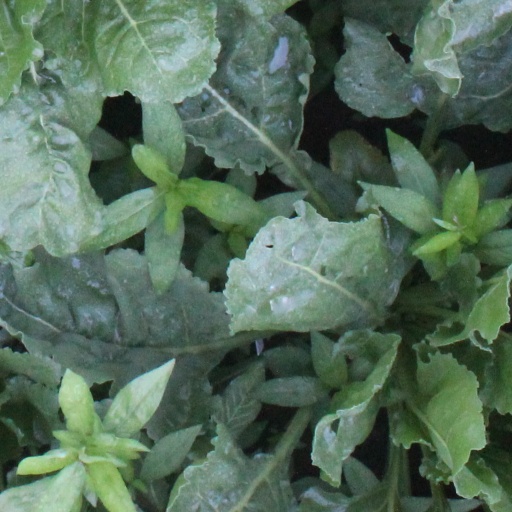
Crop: sugar beet